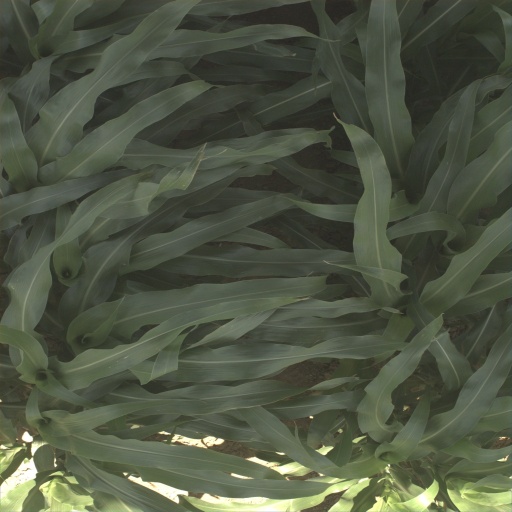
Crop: sorghum